Prague Metro

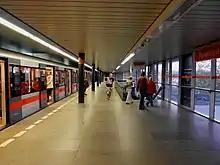
Vyšehrad station on Line C

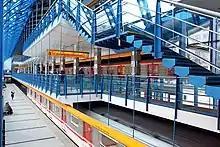
For its unorthodox three-level platform design, Rajská zahrada station was named Czech Building of the Year in 1999.

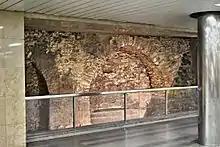
A medieval bridge in Můstek station

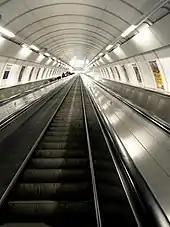
The longest escalator in the EU at Náměstí Míru

Although the Prague Metro system is relatively new, the idea of underground transport in Prague dates back many years. The first proposal to build a sub-surface railway was made by Ladislav Rott in 1898. He encouraged the city council to take advantage of the fact that parts of the central city were already being dug up for sewer work. Rott wanted them to start digging tunnels for the railway at the same time. However, the plan was denied by the city authorities. Another proposal in 1926, by Bohumil Belada and Vladimír List, was the first to use the term "Metro", and though it was not accepted either, it served as an impulse for moving towards a real solution of the rapidly developing transport in Prague.